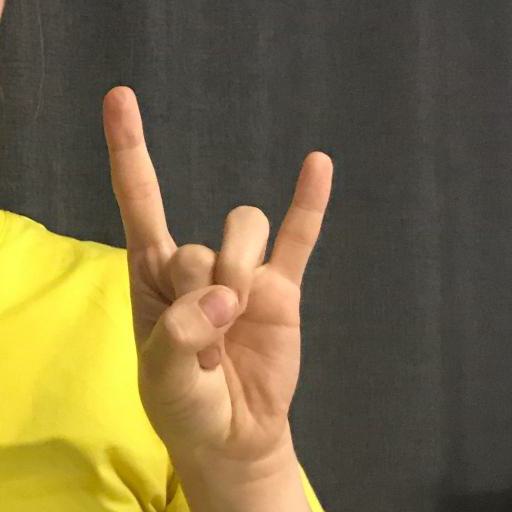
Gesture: rock